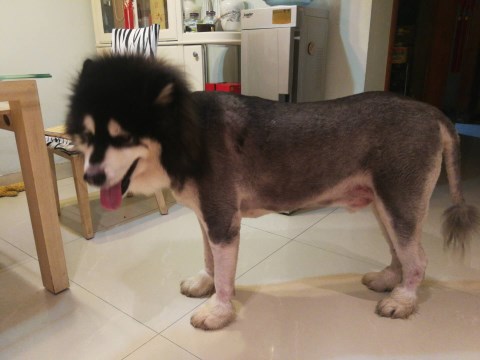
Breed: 1324-n000004-malamute